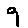
Label: 9